Henry Smithers

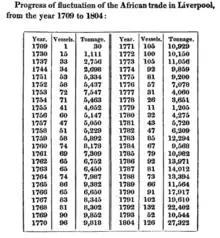
Number of slavers sailing from Liverpool 1709-1804

Henry Smithers (Bapt. 7 August 1762 - 8 April 1828, Edge Hill, Lancashire) was an English shipowner based in Southwark, London. He was an active radical and abolitionist. He wrote poetry and a number of books on commerce and economics.